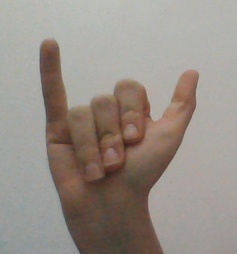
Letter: ya